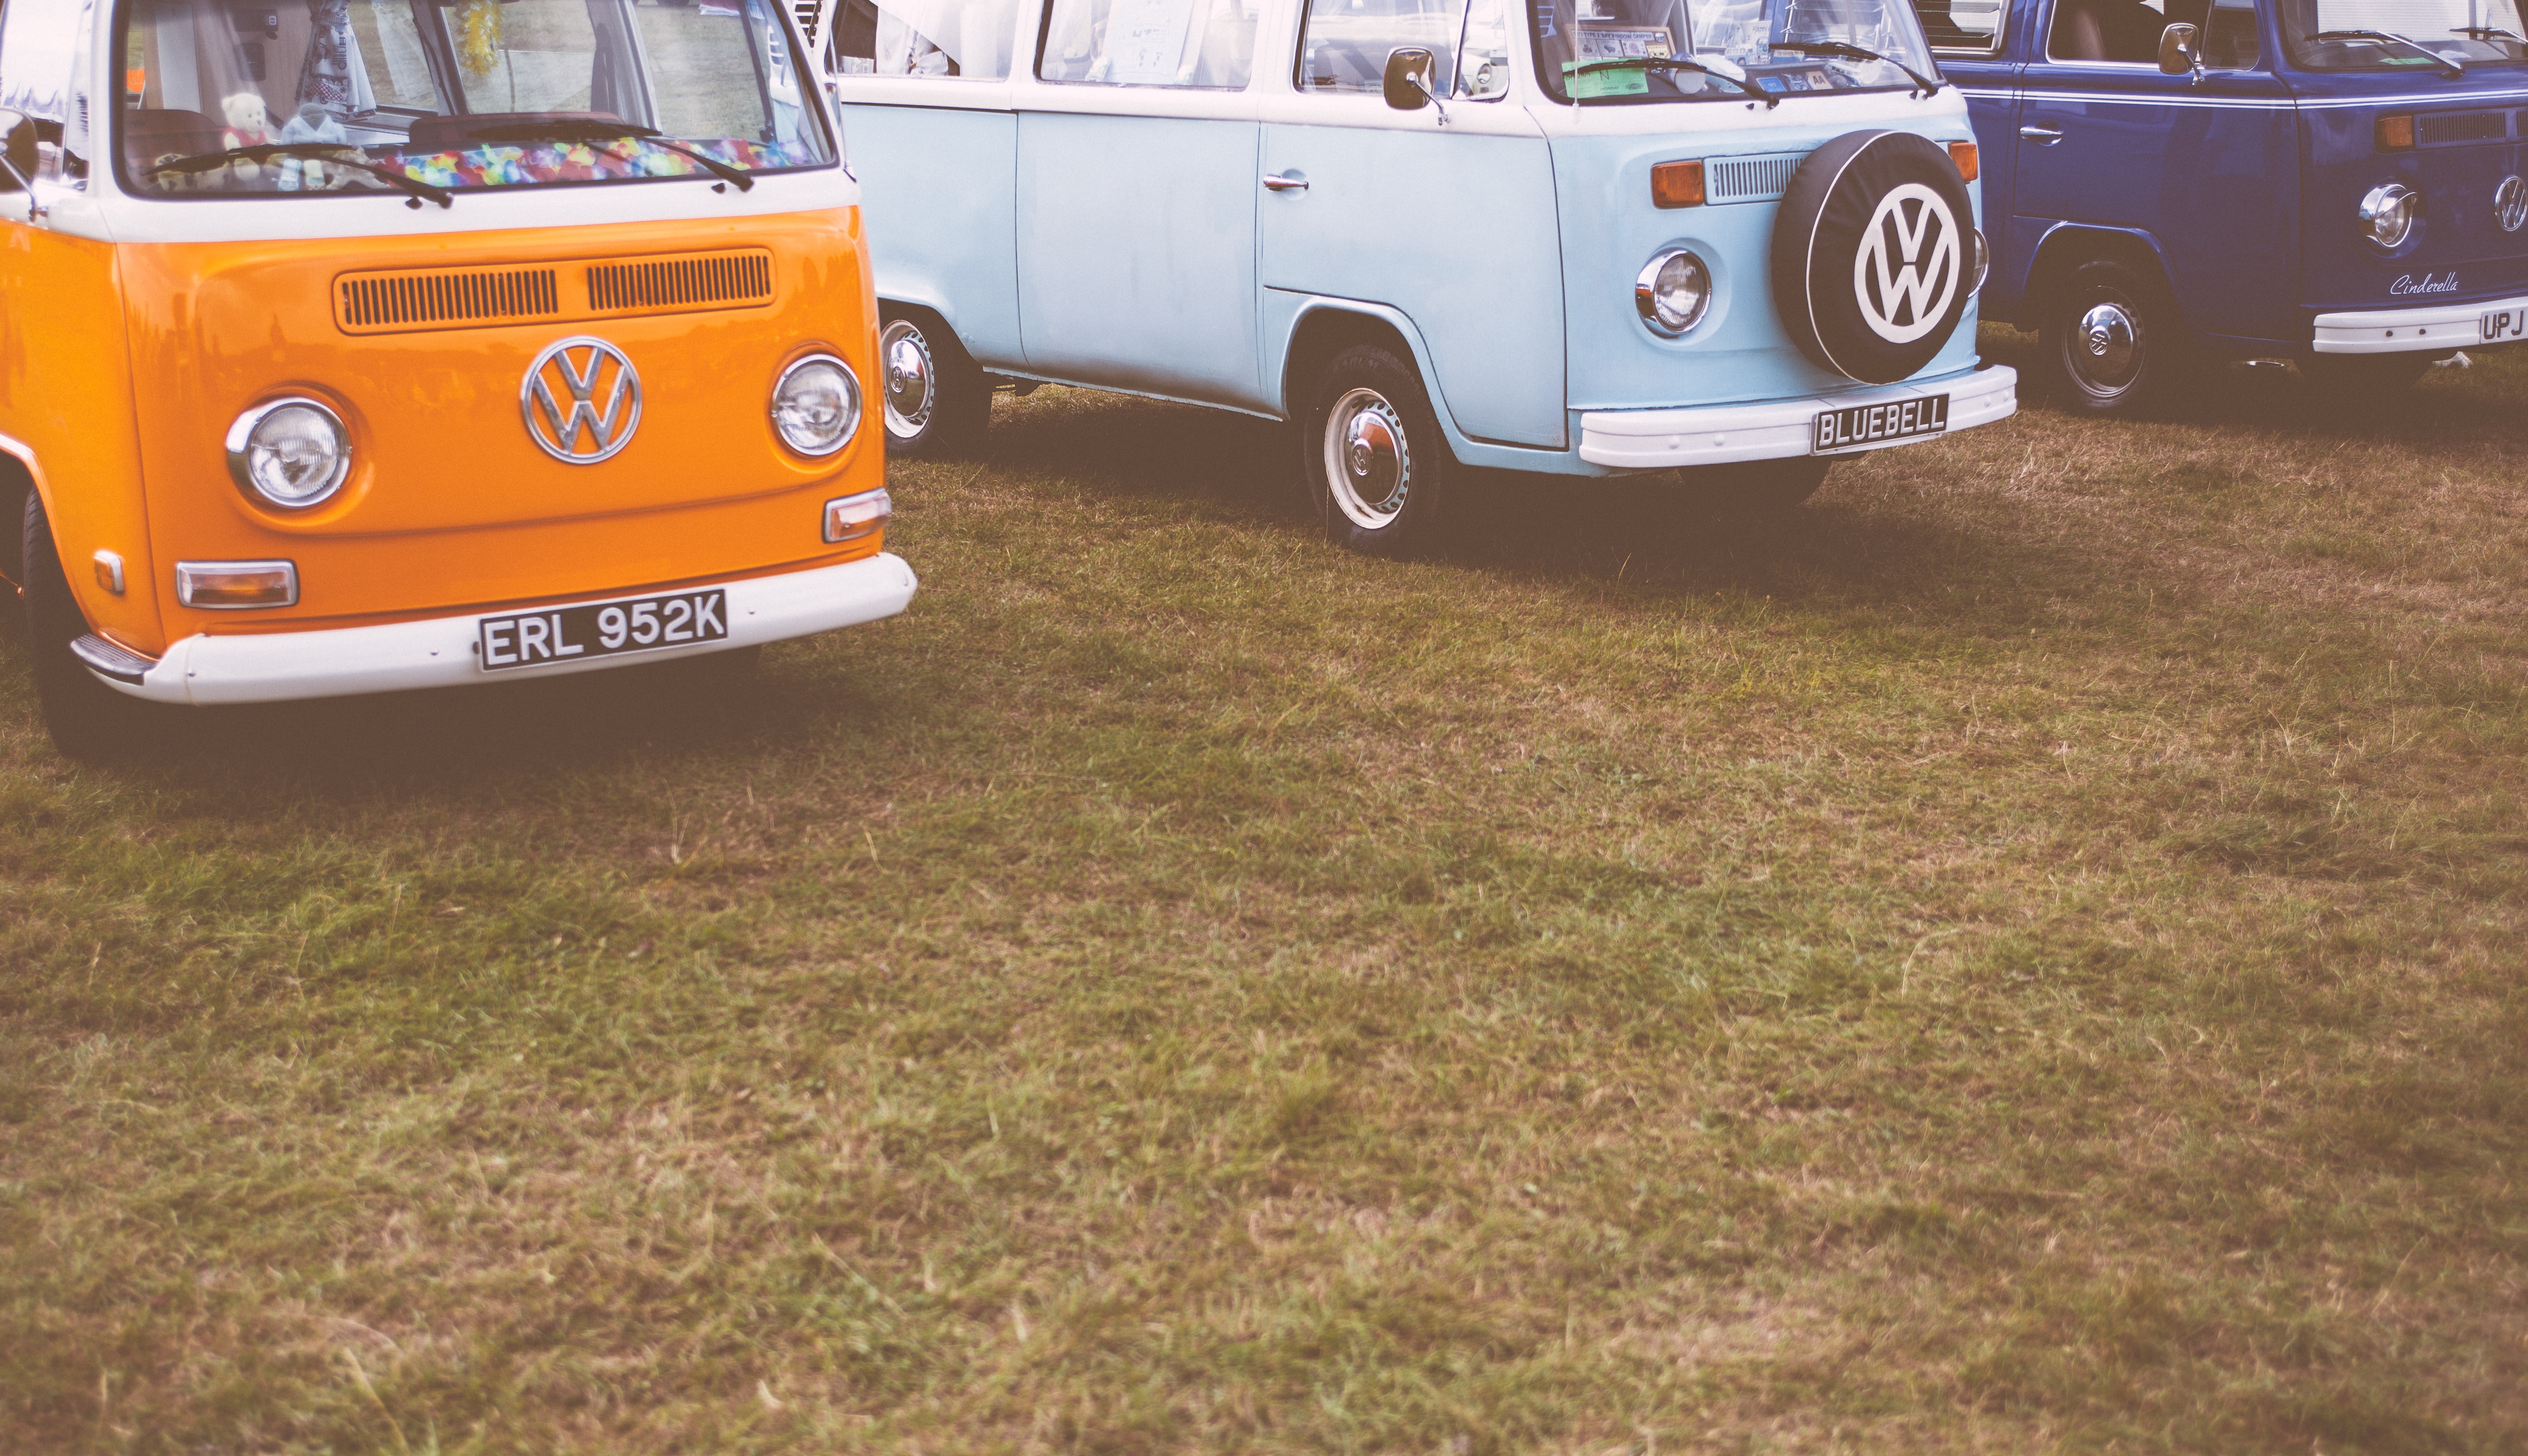
car, vintage, volkswagen, van, vehicle, vintage car, volkswagen van, sedan, city car, land vehicle, automobile make, compact car, luxury vehicle, subcompact car